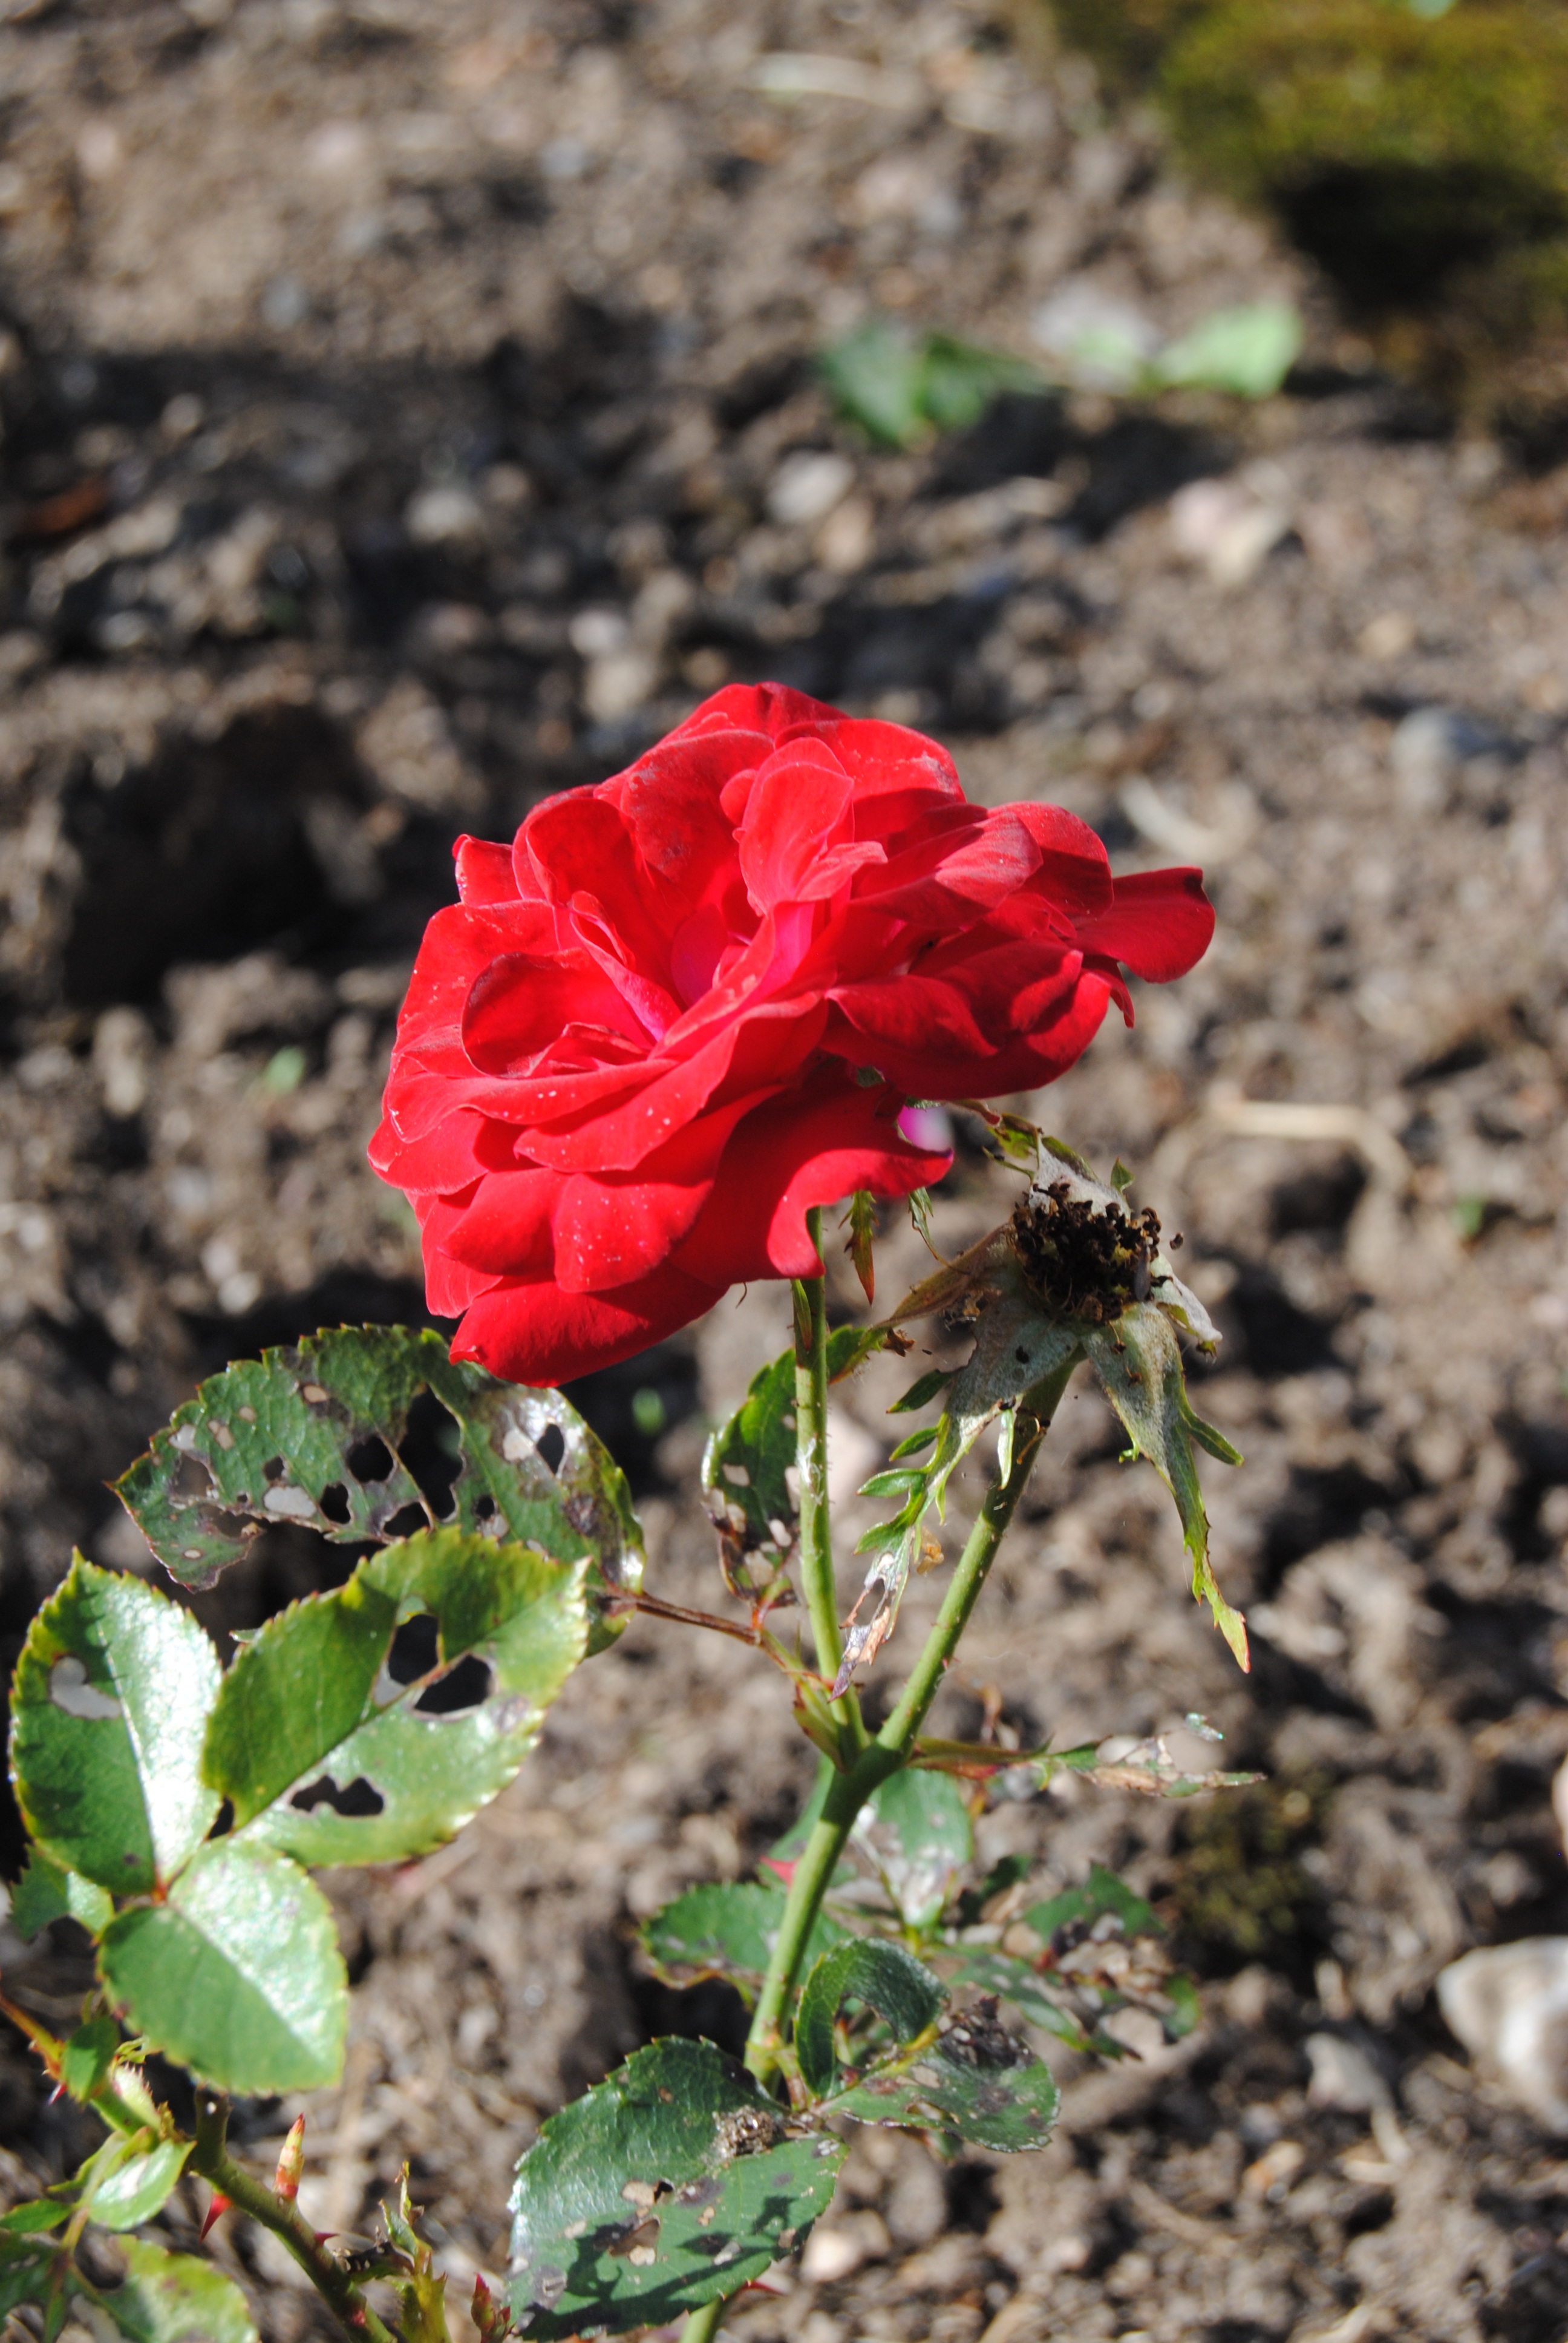
nature, plant, leaf, flower, petal, rose, red, botany, flora, wildflower, shrub, ros, macro photography, flowering plant, garden roses, rose family, annual plant, land plant